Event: Nepal Earthquake
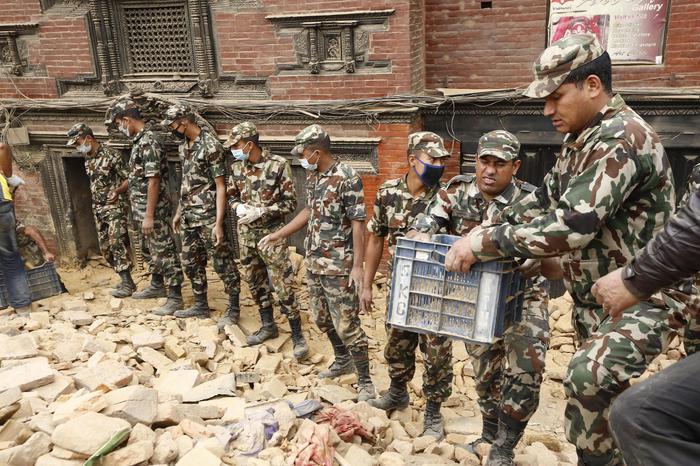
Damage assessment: damage